Diogo de Macedo

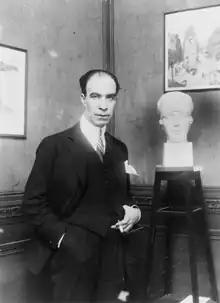
Diogo de Macedo, 1928

Diogo de Macedo (Vila Nova de Gaia, Portugal, 22 November 1889 – Lisbon, Portugal, 19 February 1959) was a Portuguese painter, sculptor, and writer.